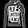
Label: Pullover